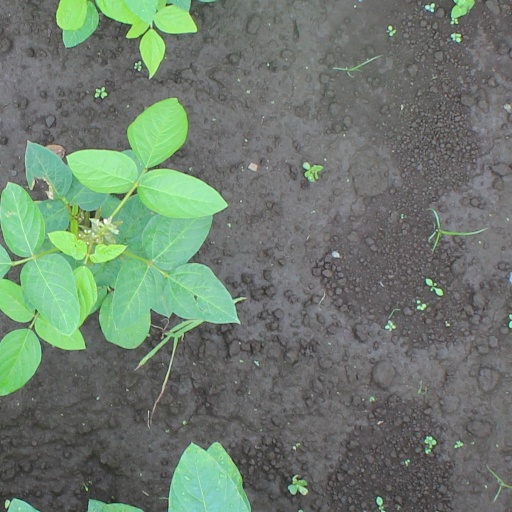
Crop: soybean